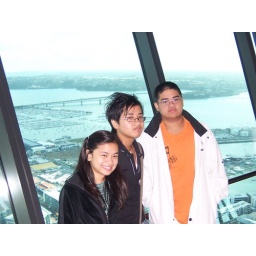
sky tower is the highest edifice in nz. taller than eiffel tower